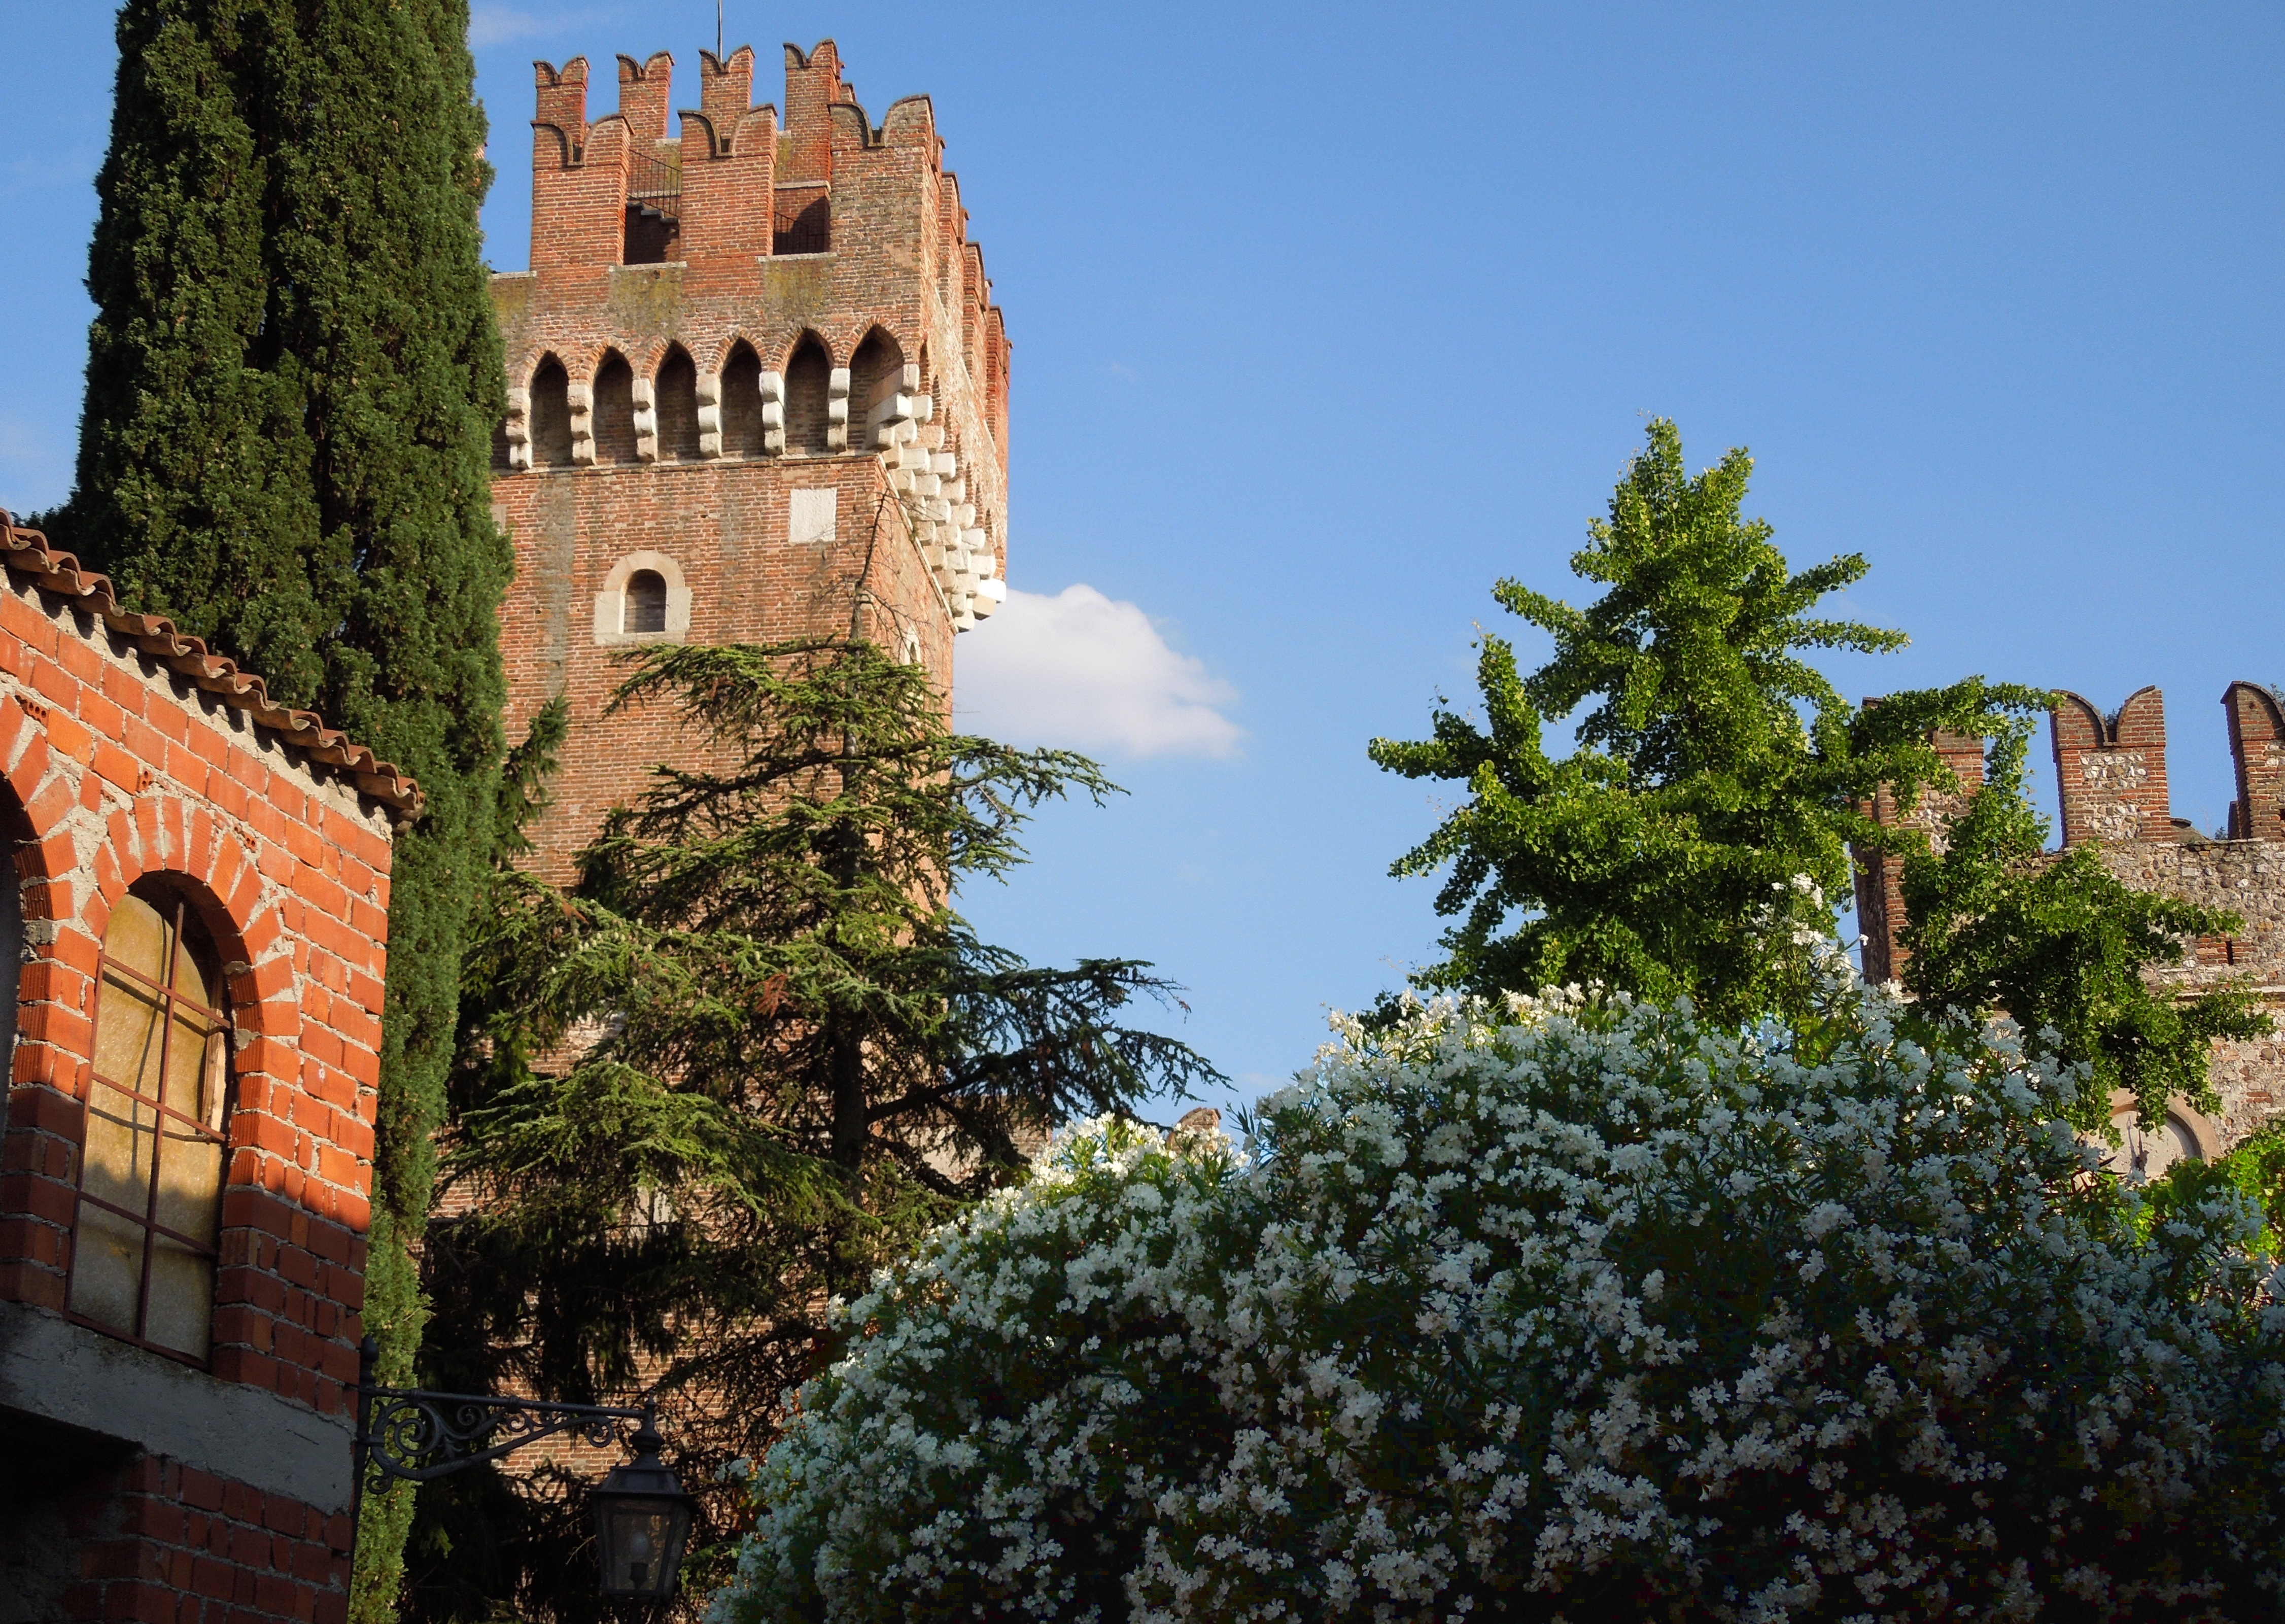
building, chateau, summer, tower, castle, landmark, italy, tourism, blue sky, monastery, rhododendron, estate, brick tower, historic site